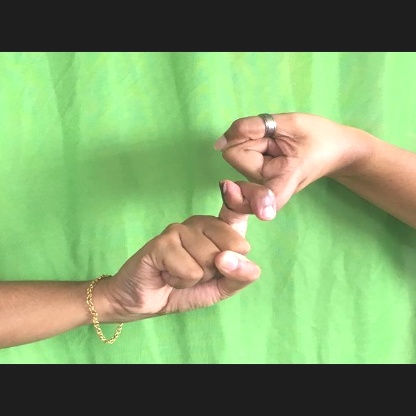
Mudra: Pasha